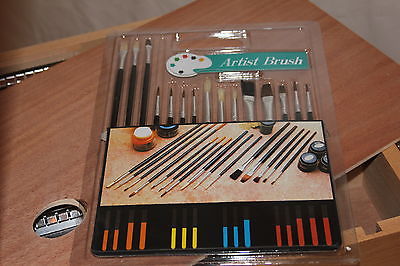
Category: table